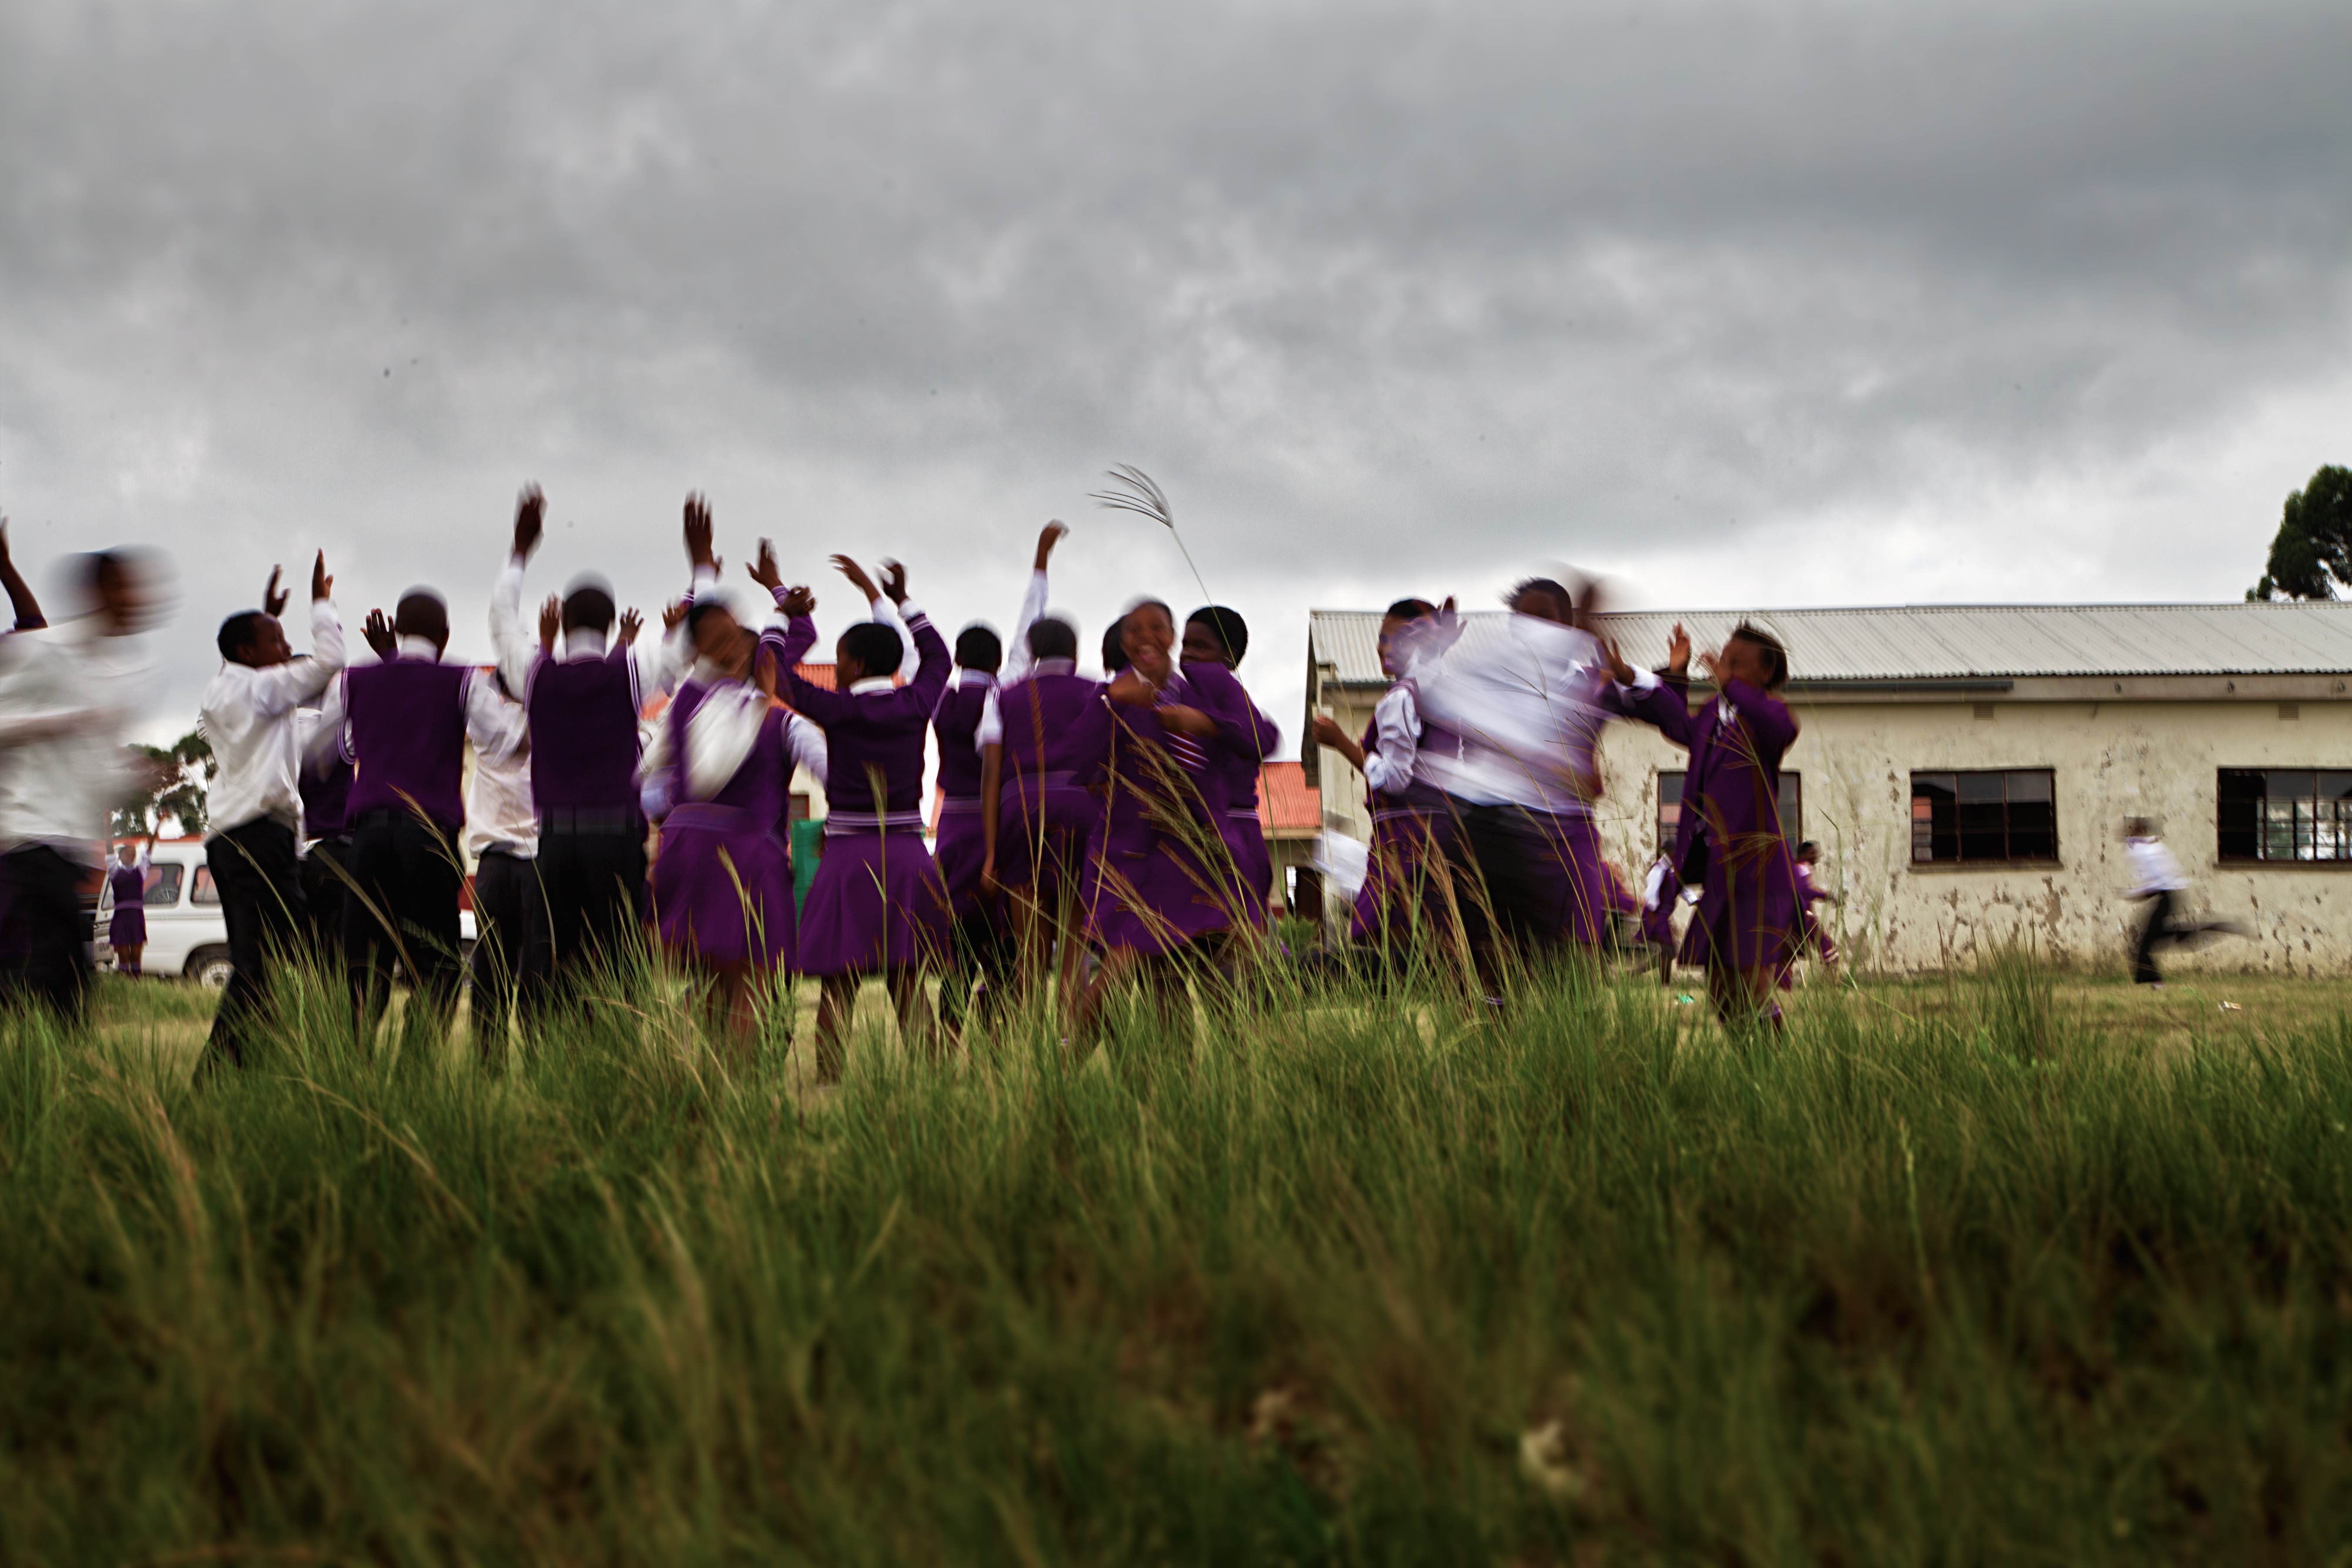
people, crowd